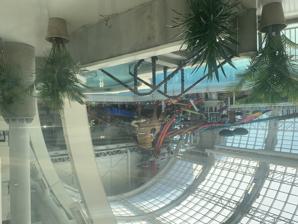
Building: DreamWorks Water Park
Country: United States of America
Year built: 2020
Water park in East Rutherford, New Jersey DreamWorks Water Park Location American Dream Meadowlands Coordinates 40°48′26″N 74°04′09″W / 40.807101°N 74.069175°W / 40.807101; -74.069175 Theme DreamWorks Animation Owner Triple Five Group (under license from NBCUniversal ) General manager Marena Thompson Opened October 1, 2020 Operating season Year-round Pools A single pool Water slides 15 water slides Website americandream.com/venue/dreamworks-water-park DreamWorks Water Park is an indoor water park within the American Dream shopping and entertainment complex, at the Meadowlands Sports Complex in East Rutherford, New Jersey , United States. Opened on October 1, 2020, the water park includes 15 water slides and 15 attractions, and covers 8.5 acres (3.4 ha). History Under construction, 2019 The American Dream shopping mall was first proposed as Meadowlands Mills in 1994. The mall, later renamed Meadowlands Xanadu, was nearly complete in 2009 when construction stopped due to a lack of funding. In 2011, the New Jersey Sports and Exposition Authority formalized an agreement with Triple Five Group , which assumed ownership of the mall and renamed it "American Dream". The revised mall plans included an amusement park and a water park. DreamWorks Animation CEO Jeffrey Katzenberg announced in July 2012 that some of the amusement attractions would be themed upon DreamWorks productions. In September 2016, Triple Five announced that the indoor amusement park space would be occupied by Nickelodeon Universe , and that DreamWorks Animation would work in partnership to develop the water park. Triple Five stated in June 2018 that the water park would open in the end of 2019. By November 2018, the mall's vice president of Communications announced that the water park would open in September 2019. However, by that date, DreamWorks Water Park's opening had been delayed to November 27, 2019. In October 2019, surfers began testing the 1.5-acre (0.61 ha) wave pool. Six days before the scheduled opening, Triple Five announced that they were postponing the water park opening again due to undisclosed reasons. On February 25, 2020, the New Jersey Department of Community Affairs announced that 18 of the 27 rides at the park had been inspected and approved for opening. Of the other nine, four had completed engineering review and were ready for inspection, and the last five rides were still in engineering review. On February 27, 2020, DreamWorks Water Park announced an opening date of March 19, 2020. However, due to the onset of the COVID-19 pandemic in New Jersey , its opening was delayed once again. On September 3, 2020, American Dream announced the new opening date for the water park. DreamWorks Water Park officially opened on October 1, 2020. Errors DreamWorks Water Park was temporarily closed on February 19, 2023, after a decorative helicopter fell into a swimming pool, injuring four people. The park later reopened six days later on February 25, 2023, with the helicopter permanently removed. Attractions DreamWorks Water Park occupies six stories adjacent to Nickelodeon Universe American Dream . According to the mall's organizers, DreamWorks Water Park is the largest indoor water park in the United States, at 8.5 acres (3.4 ha). Specific areas include an area themed around Shrek's Soggy Swamp , a Kung Fu Panda -themed children's play area called the Kung Fu Panda Zone, and a Madagascar -themed tower called Madagascar Rain Forest with 15 water slides. All of the park's water slides were exclusively developed by ProSlide Technology , a Canadian company. Inside is a 1.5-acre (0.61 ha), 1,500,000-U.S.-gallon (5,700,000 L) indoor wave pool and a lazy river which runs through Shrek-themed scenery. DreamWorks Water Park also contains a set of dueling slides, the world's second-tallest body slides, starting from a height of 142 feet (43 m) and featuring a 50-foot (15 m) free fall. Another attraction is a 1,600-foot-long (490 m) "hydro-magnetic roller coaster called Toothless Trickling Torpedo" and a ProSlide KrakenRACER  mat racer slide called Dragon Racers. Dragon Racers and Toothless Trickling Torpedo are the only rides in the water park that are themed towards the How to Train Your Dragon franchise However, these have since been renamed to Trolls Rainbow Racer and the DreamWorks Dream Runner. There are also 31 luxury cabanas within DreamWorks Water Park. These were built to plans by interior designer Jonathan Adler , a native New Jersian. Themed decorations include balloons of Shrek and Donkey from the Shrek movie franchise, and Alex and Marty from the Madagascar movie franchise. Characters such as Shrek, Puss In Boots , Alex the Lion, King Julien, the Penguins of Madagascar, Po, and Poppy and Branch from Trolls , make daily appearances at the water park. List of attractions Source: Mad Flush – Body Bowl Slide Bubbly Lazy River Far Far A Bay Wave Pool Forbidden Waters Hot Tubs King Julien's Pineapple Jam Swim-Up Bar Kung Fu Panda Temple Of Awesomeness Play Structure Soakin' Surfari (Former attraction, since replaced by kids' dry play area) The Penguins Frozen Fun Zone Dragon And Donkey's Flight – Family Raft Slide Trolls Rainbow Racer – 6 Lane Mat Racer (previously called Dragon Racers) Lemur Leap – Tube Bowl Slide Speeding Frenzy – Tube Slide ( Turbo ) Swamp N' Splash – Triple Funnel Slide Tube It! – Tube Slide Penguins Plummet Majunga Jump Shrek's Sinkhole Slammer – ProSlide Tornado Zany Zigzag – Body Slide Zanier Zigzag – Body Slide DreamWorks Dream Runner – Water Coaster (previously called Toothless Trickling Torpedo) Thrillagascar – Drop Launch Capsule Slide Jungle Jammer – Drop Launch Capsule Slide Surfari Slider – Double Down Drop Capsule Slide The Carnivortex – Horizontal Loop Drop Capsule Slide Notes